Charles Bell (painter)

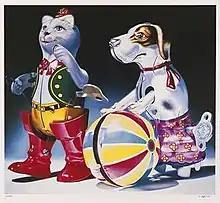
Charles Bell. "Circus Act", Silkscreen on Paper, Smithsonian American Art Museum, 1995

Charles Bell (June 11, 1935 – April 1, 1995) was an American photorealist who created large scale still lifes.